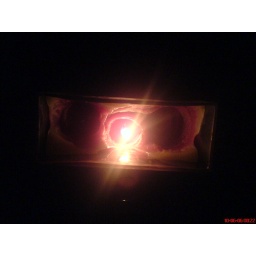
the triple candle in a glass box